The Merry Widow (1934 film)

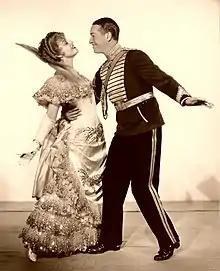
A publicity still of Jeanette MacDonald and Maurice Chevalier in "The Merry Widow"

The film was nominated for the American Film Institute's 2006 list AFI's Greatest Movie Musicals.